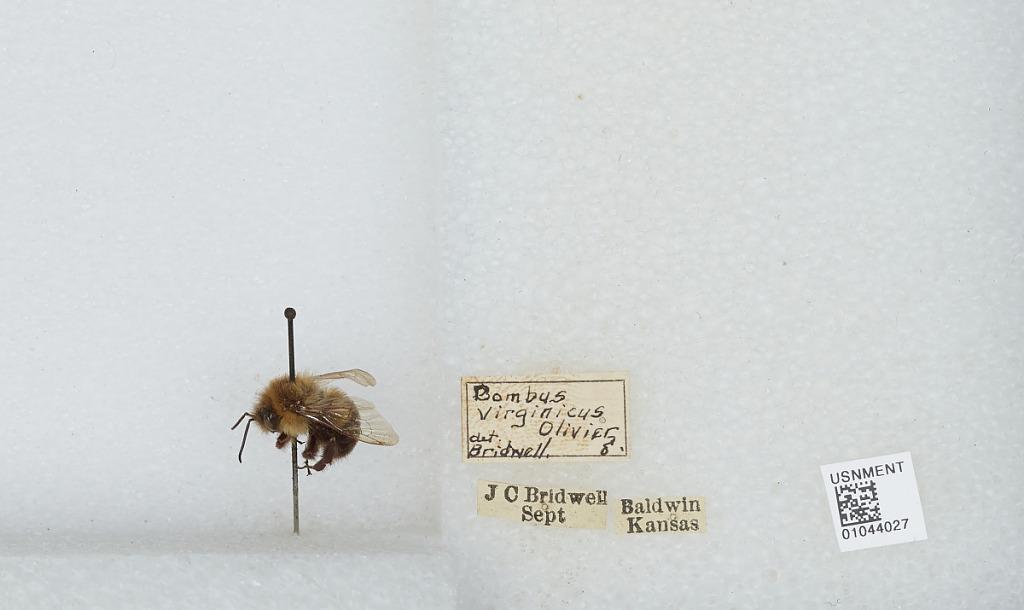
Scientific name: Bombus sp.
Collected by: J. Bridwell
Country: United States
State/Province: Kansas
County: Douglas
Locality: Baldwin
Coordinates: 38.7775, -95.1875
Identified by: Bridwell